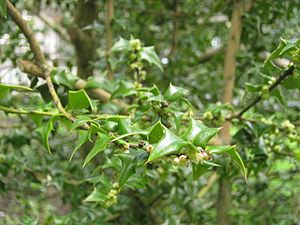
Pernykristtorn / Galleri
Blomster.
Pernykristtorn er et lille stedsegrønt træ med smalt kegleformet krone og en åben vækst. Planten er let genkendelig på bladenes fem torne.